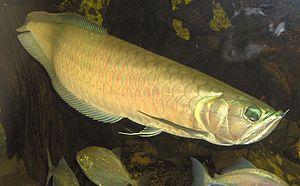
Osteoglossum bicirrhosum est une espèce de poissons de la famille des Osteoglossidae.
Voici les listes des espèces de poissons de mer et d'eau douce signalées en Guyane. Certaines espèces classées en poissons de mer peuvent se retrouver dans les fleuves ou les marais, mais effectuent une partie de leur cycle en mer.
Les Osteoglossoidei sont un sous-ordre des téléostéens.
Le genre Osteoglossum regroupe deux espèces de poissons appartenant à la famille des Osteoglossidae.